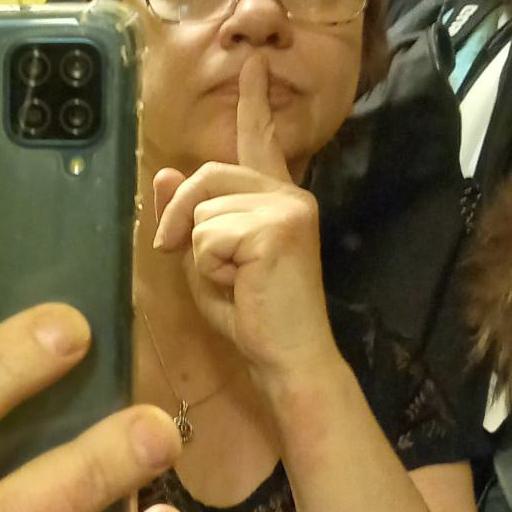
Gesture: mute